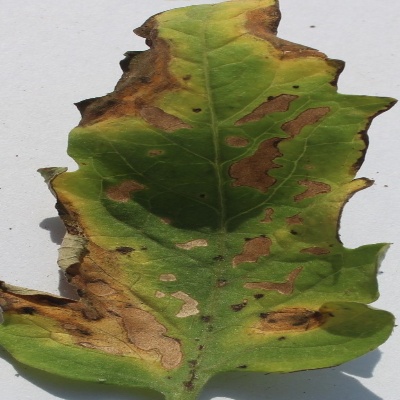
Crop: Tomato
Condition: leaf blight